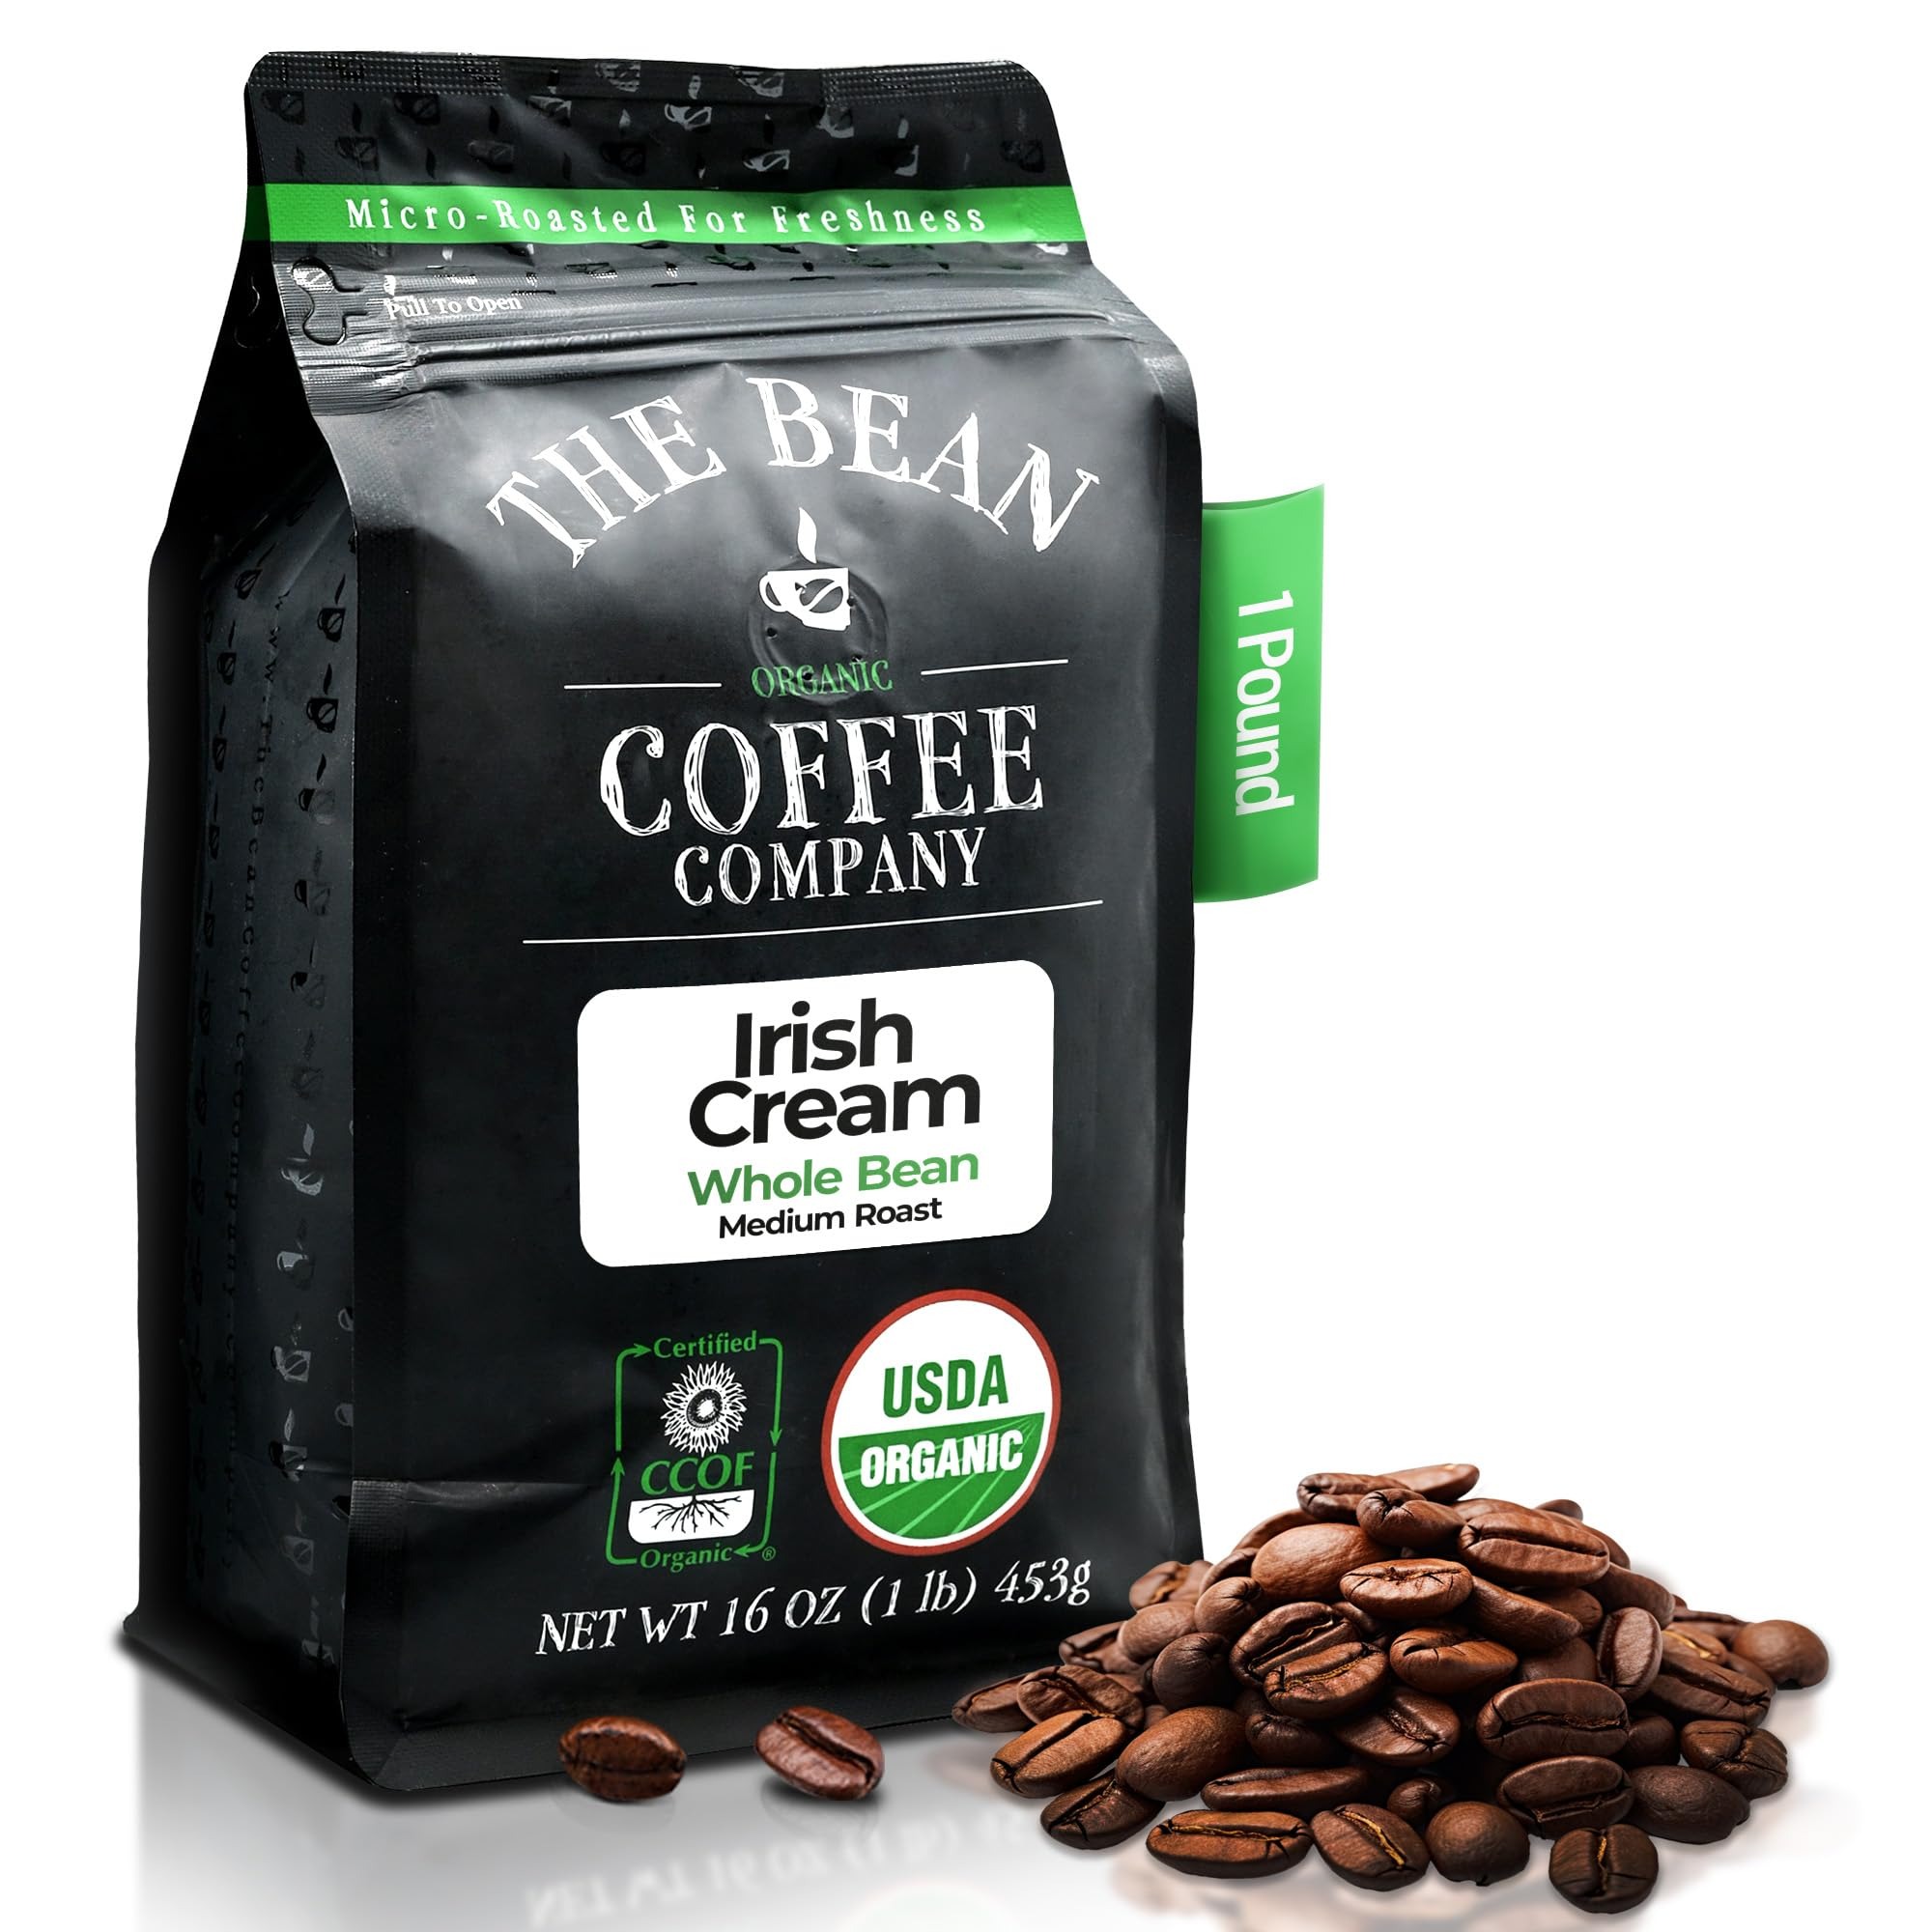
Item Name: The Bean Organic Coffee Company Irish Cream, Medium Roast, Whole Bean Coffee, 16-Ounce Bag
Bullet Point 1: CERTIFIED ORGANIC: The Bean Organic Coffee Company uses 100% organic coffee beans, certified by both the USDA and CCOF (California Certified Organic Farmers). Plus, our natural flavorings are also certified organic, guaranteeing a pure and eco-friendly coffee experience
Bullet Point 2: SMALL BATCH ROASTED IN THE USA: Our organic decaf Irish Cream Whole Bean coffee is hand roasted in small batches in the USA and packaged at the peak of its cycle to preserve its natural flavors and fresh-roasted quality
Bullet Point 3: ECO-CONSCIOUS FARMING: We uphold farming practices that enhance soil and water quality, reduce synthetic materials, protect biodiversity, and avoid genetic engineering. Your cup of coffee supports a greener planet while you enjoy low acid decaf organic coffee
Bullet Point 4: WATER PROCESSED DECAF: Savor the robust coffee flavor without caffeine's effects. Our mountain and swiss water decaffeination processed coffee is entirely chemical-free, preserving coffee's natural goodness. It's a healthier choice for those seeking a caffeine-free, full-bodied coffee experience
Bullet Point 5: FAMILY-OWNED AND USA GROWN: From our humble beginnings at a Southern California farmer's market in 2007, we've expanded our family-owned business to bring premium organic coffee straight to customers across the United States
Product Description: Like all coffees from the bean coffee company, this 100% Arabica coffee was hand roasted in small batches and packaged at the peak of its cycle to preserve its natural flavors and fresh-roasted quality. The Bean Coffee Company has a combined more than 25 years of Roasting experience with an innovative commitment to great taste, quality and health. It's all about the bean.
Value: 16.0
Unit: Ounce

Price: 20.13